Andrew Miller (actor)

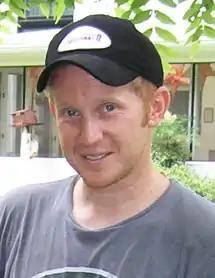
Miller in 2008

Andrew Miller (born February 25, 1969) is a Canadian actor, writer, and director. He is known for his role as Kazan in the 1997 science fiction horror film "Cube".